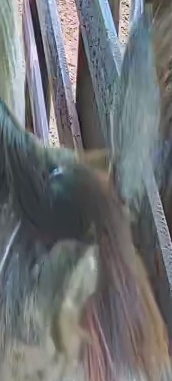
Face region: ears (position_of_ears)
Pain indicator: not_present